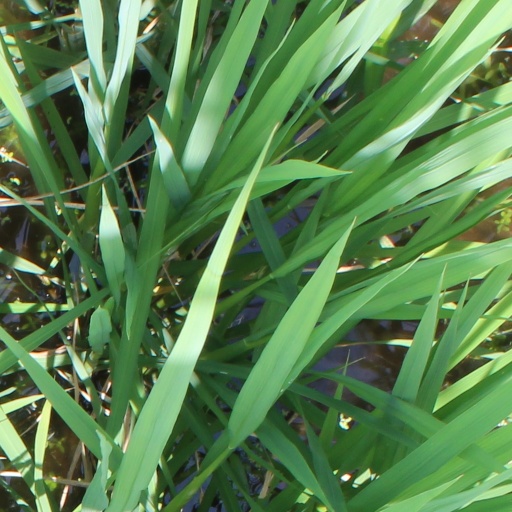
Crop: rice